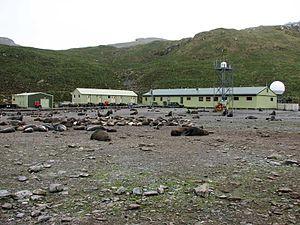
L'île Bird est longue de 4,8 km et large de 800 m, séparée à l'est de la Géorgie du Sud par le Bird Sound. Elle fait partie du territoire d'outre-mer britannique de la Géorgie du Sud-et-les Îles Sandwich du Sud, mais aussi réclamé par l'Argentine comme une partie de la Terre de Feu.